Jorgie Porter

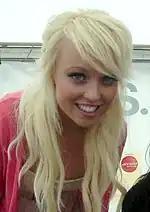
Porter in 2011

Porter appeared in the November 2010 issue of ""Sugar" magazine". In FHM's 100 Sexiest Women in the World 2011, Porter was ranked 50th. In August 2011, Porter took part in the ITV dance show "Born to Shine". She learned to street dance on the show, but failed to make it to the final.